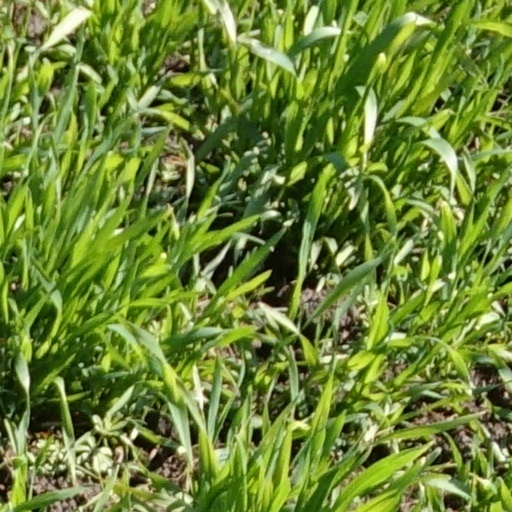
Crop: wheat